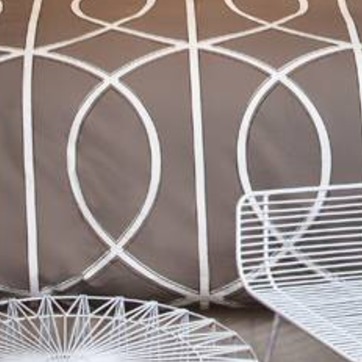
Material: fabric